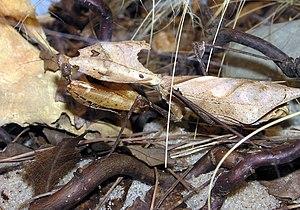
Les Mantidés forment une famille d'insectes appartenant à l'ordre des Mantodea. Ce groupe est morphologiquement très diversifié et est largement distribué dans les régions tropicales, subtropicales et tempérées. On retrouverait plus de 2 000 espèces dans cette famille.
Ici est présentée une liste des genres et les espèces de mantes non exhaustive. Celle-ci peut différer de nomenclatures taxinomiques plus anciennes.